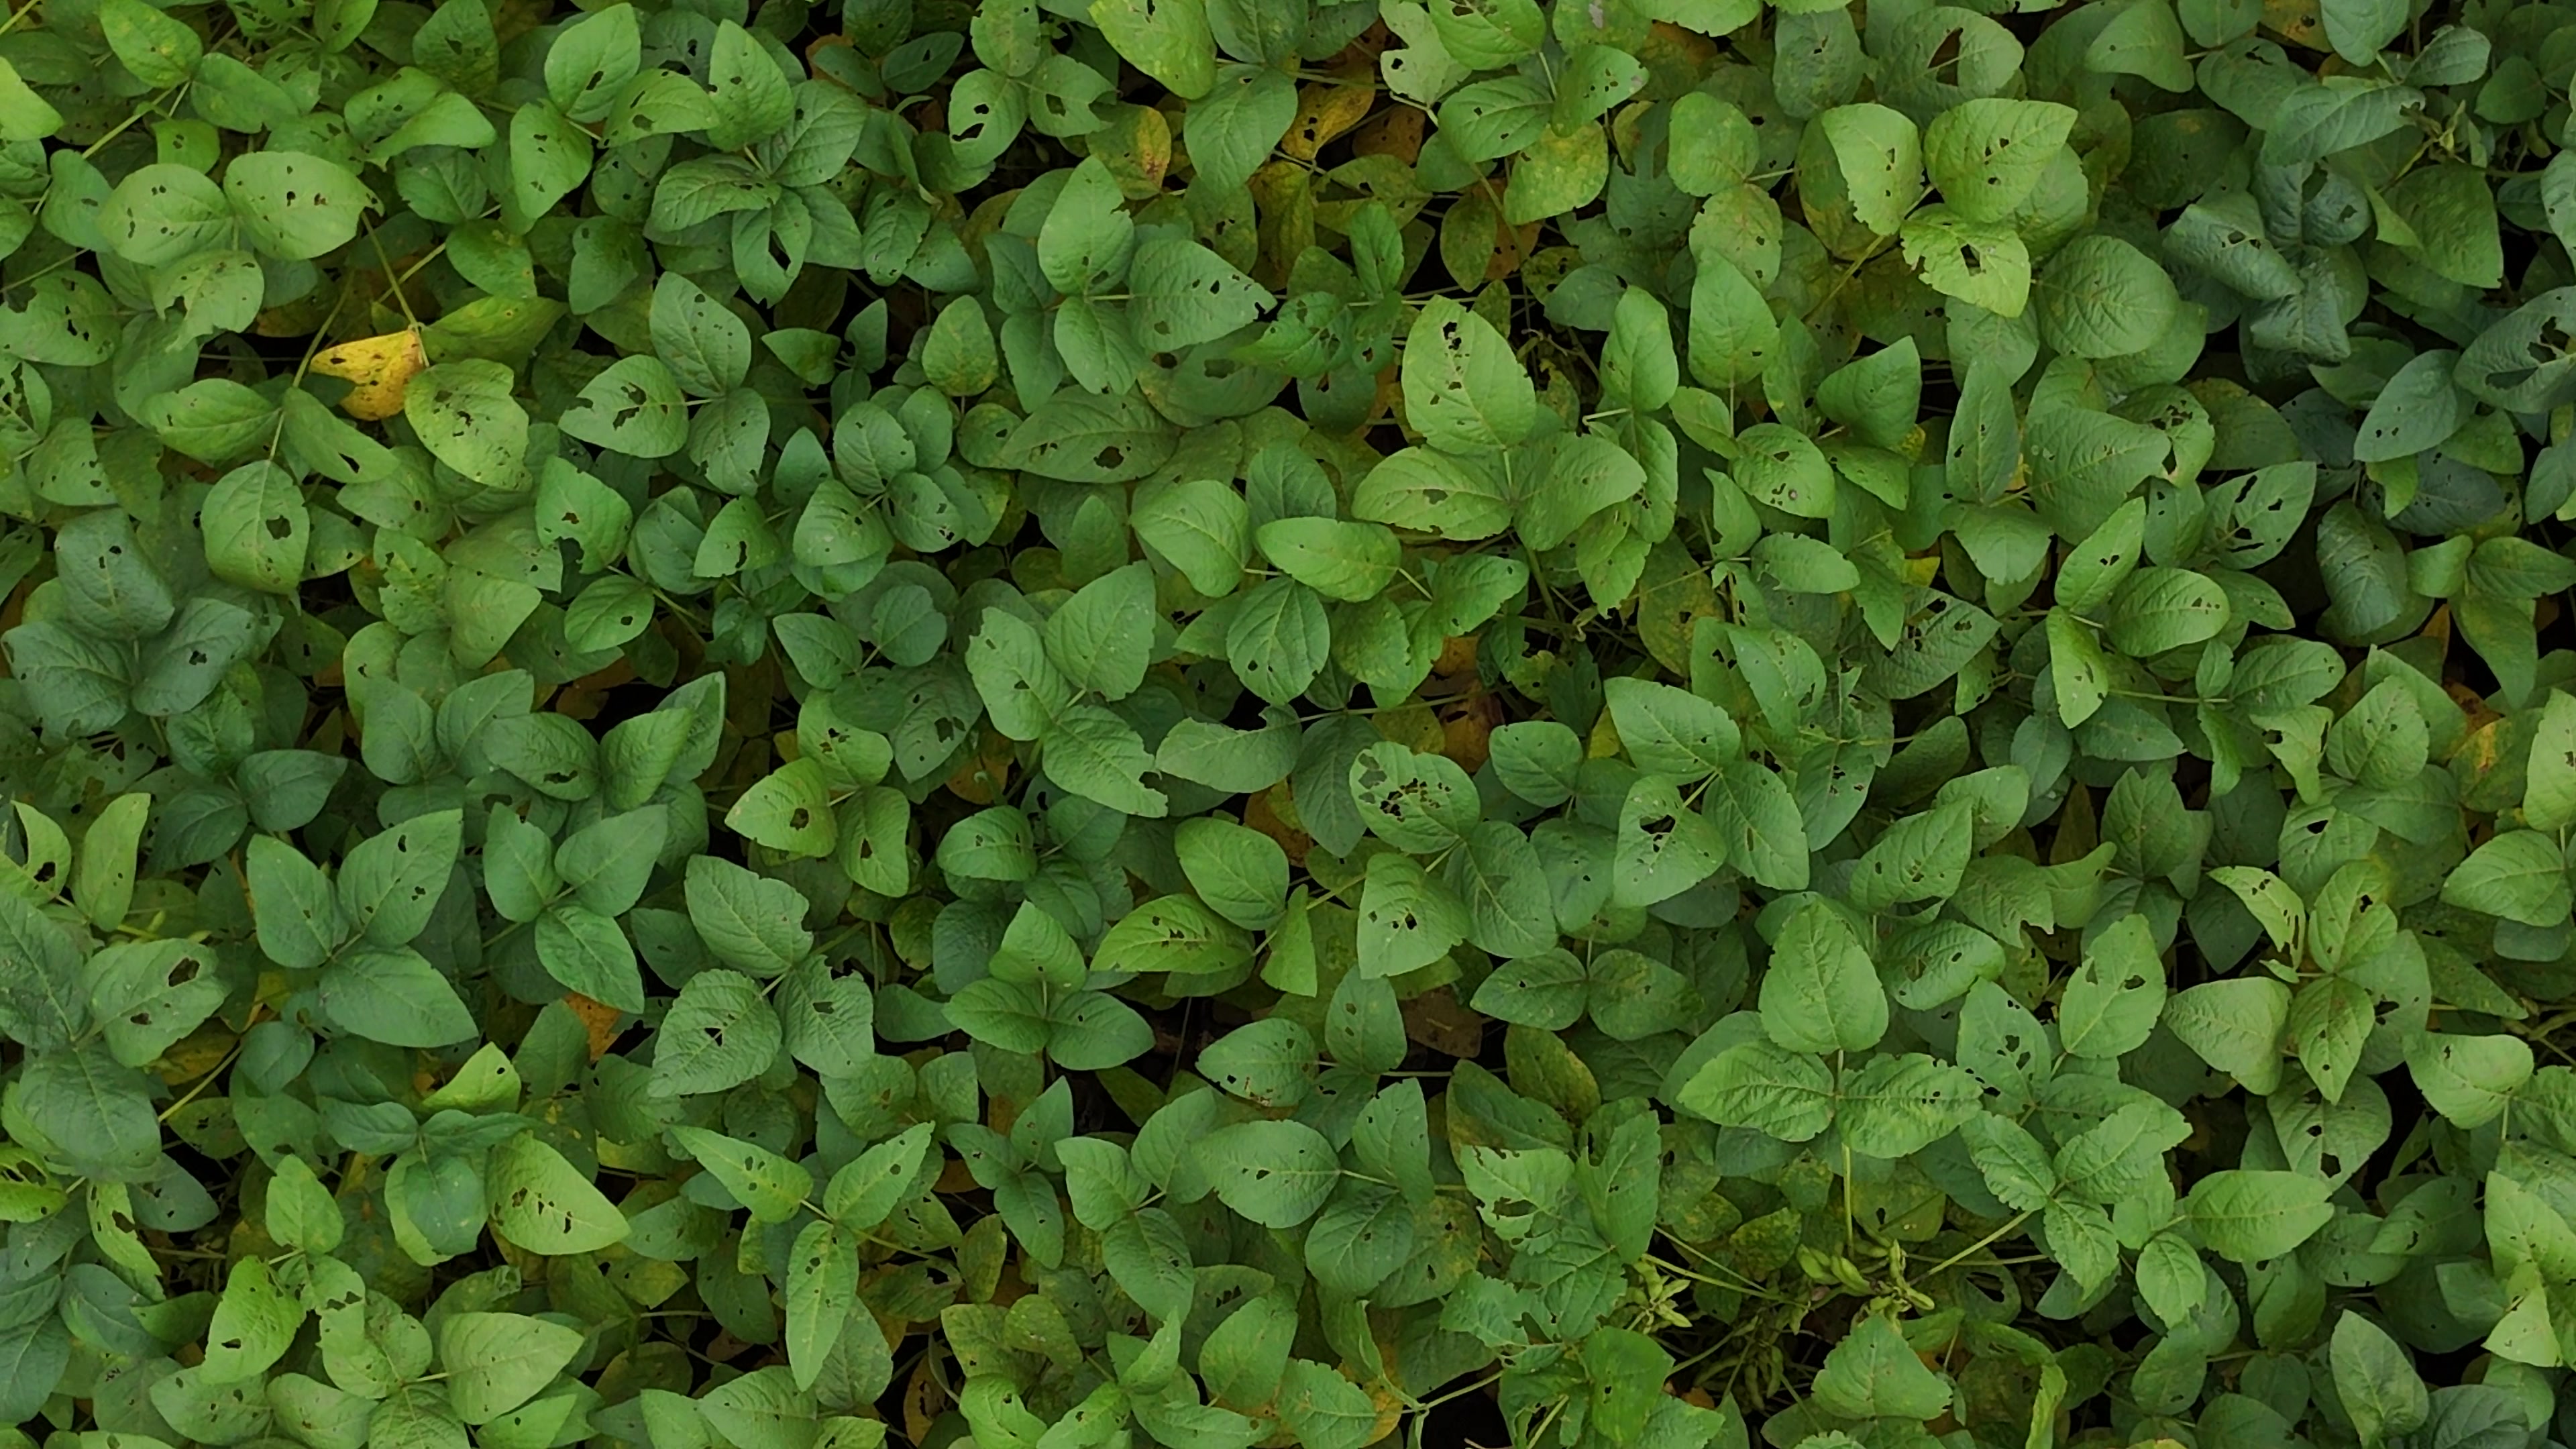
Label: Mosaic